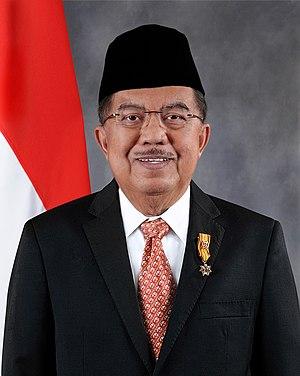
Muhammad Jusuf Kalla, né le 15 mai 1942 à Watampone, est un homme d'État indonésien. Il est vice-président de la République d'Indonésie de 2004 à 2009 et à nouveau de 2014 à 2019. Il a en outre été le président du parti Golkar de 2004 à 2009.
Le Cabinet de Travail est le quarantième Cabinet de la République d'Indonésie, et le sixième de l'Ordre de la Réforme. Constitué à la suite de l'élection présidentielle indonésienne de 2014, il est en fonction du 27 octobre 2014 au 20 octobre 2019 sous la direction du président Joko Widodo.
Le sommet du G20 2018 est le treizième sommet du Groupe des vingt depuis sa création pour les chefs d'État en 2008. Il se tient les 30 novembre et 1ᵉʳ décembre 2018 à Buenos Aires, en Argentine.